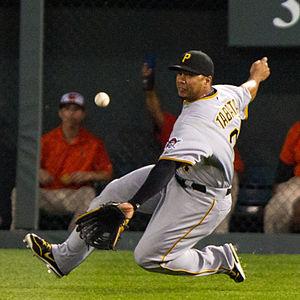
José Nicolas Tábata est un joueur de champ extérieur des Dodgers de Los Angeles de la Ligue majeure de baseball.